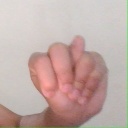
अक्षर: न